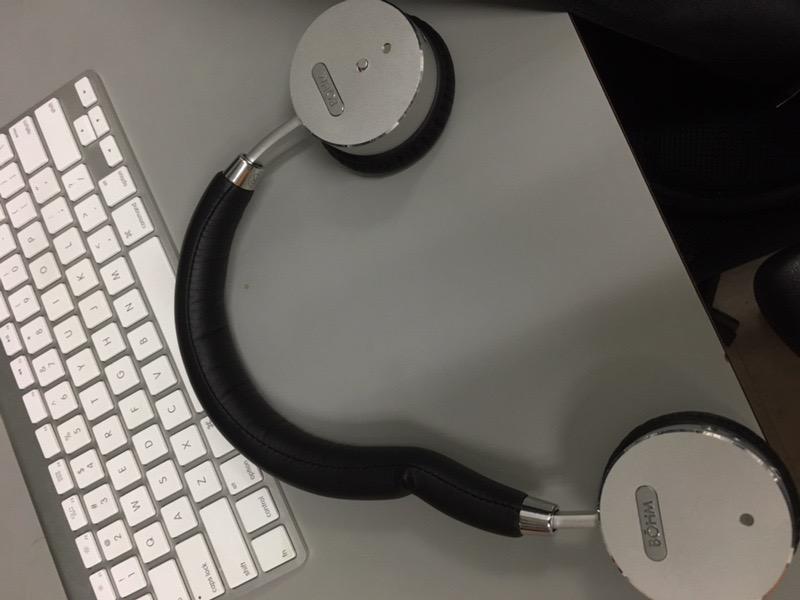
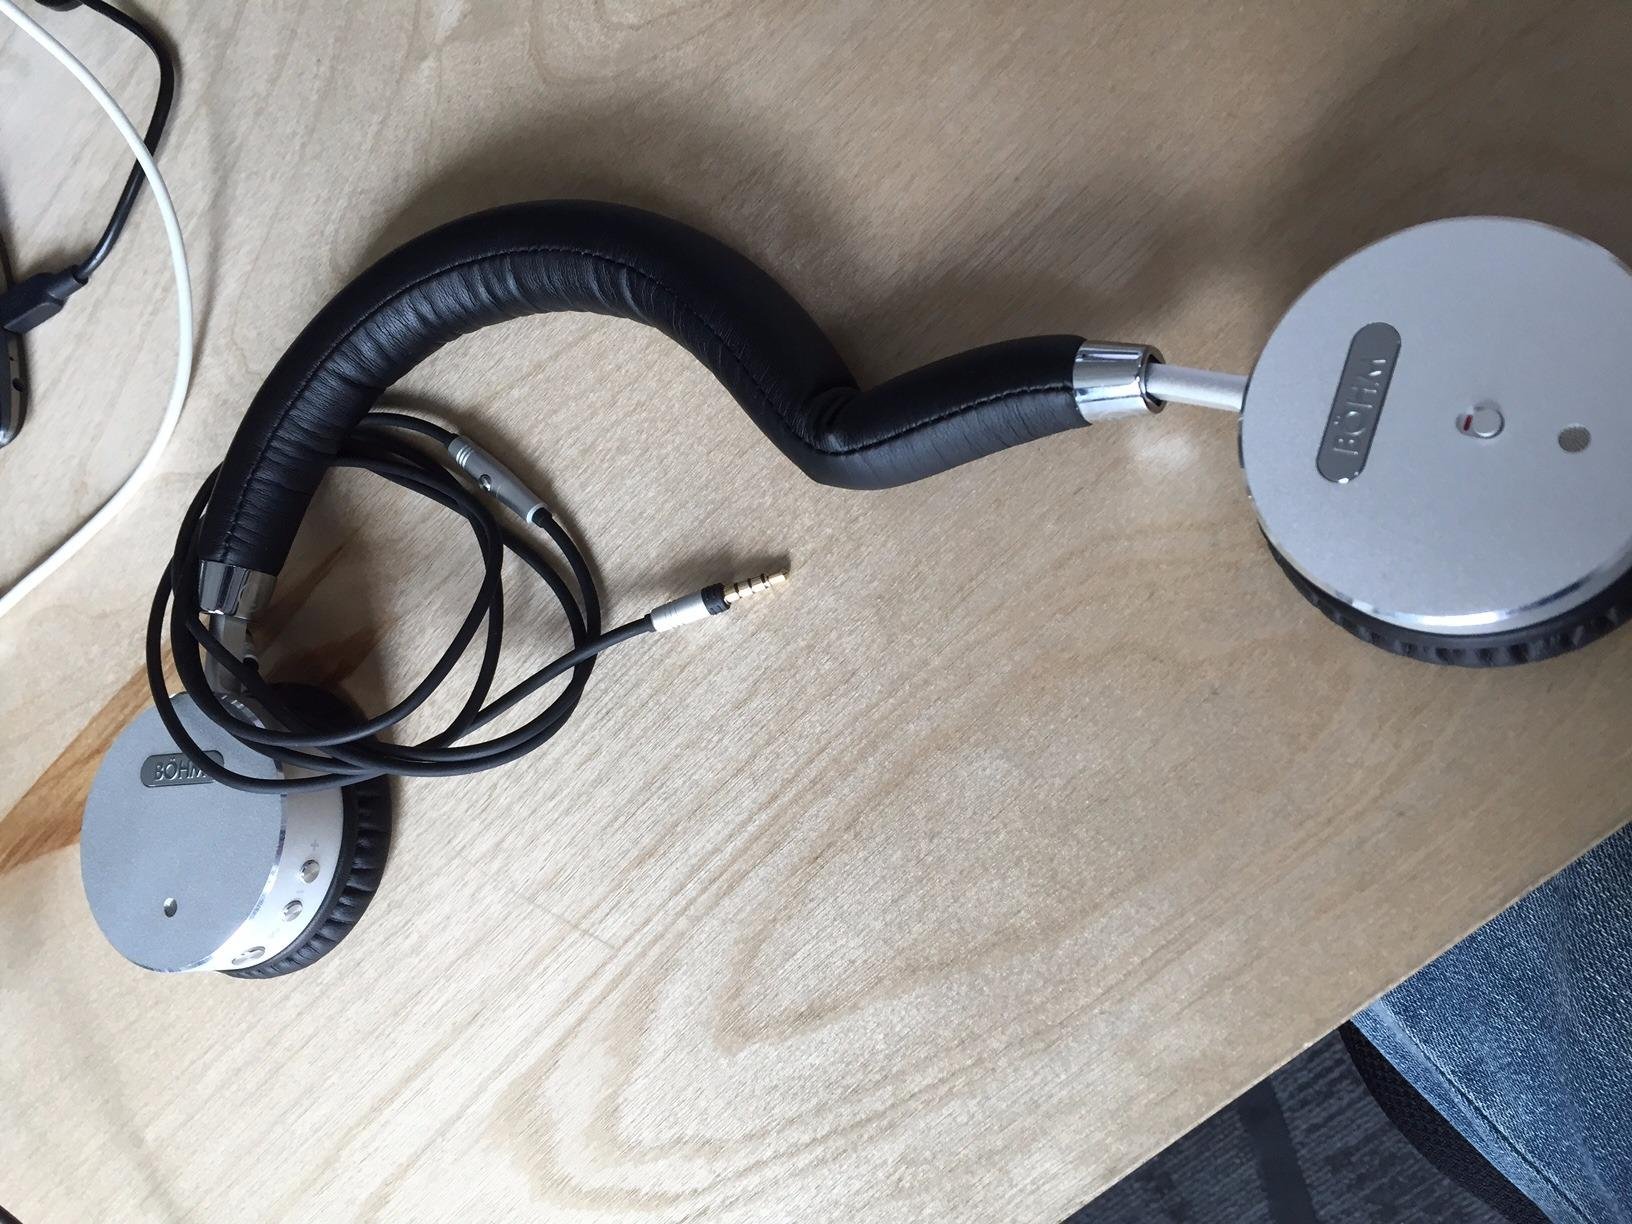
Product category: headphones
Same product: yes